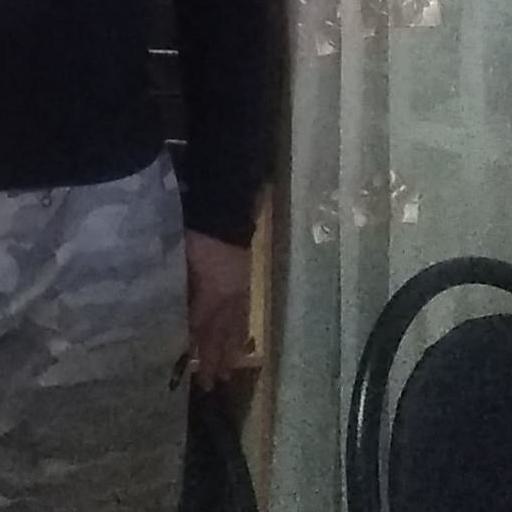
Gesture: no_gesture